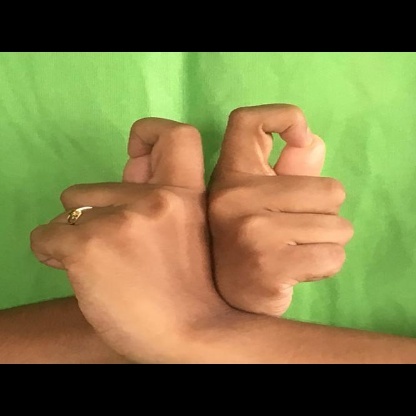
Mudra: Berunda